Status of First Nations treaties in British Columbia

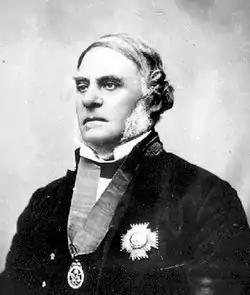
From 1850-1854 Sir James Douglas, governor of the Colony of Vancouver Island, signed a number of treaties called the Douglas Treaties with the First Nations of Vancouver Island

There is considerable disagreement about treaty negotiations; while polls have shown that 25% of British Columbians are opposed to it, a substantial minority of native people consider the current treaty process inadequate and have therefore refused to participate. Tapping into this public sentiment in 2002, the BC Liberal Party mailed out ballots for a provincial British Columbia Aboriginal treaty referendum on principles for treaty negotiations, sparking protests and a boycott. Because of the boycott and general public apathy only about a third of eligible voters took part in the referendum, which passed with 80% of those who responded voting "Yes" to continuing the Treaty Process.